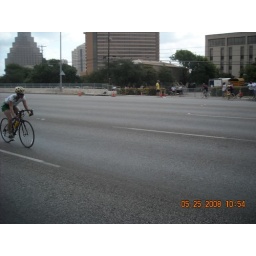
Coming 1st street bridge over town lake